Sudan

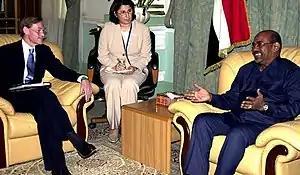
Bashir (right) and U.S. Deputy Secretary of State Robert Zoellick, 2005

Before the 2000 presidential election, al-Turabi introduced a bill to reduce the President's powers, prompting al-Bashir to order a dissolution and declare a state of emergency. When al-Turabi urged a boycott of the President's re-election campaign signing agreement with Sudan People's Liberation Army, al-Bashir suspected they were plotting to overthrow the government. Hassan al-Turabi was jailed later the same year.